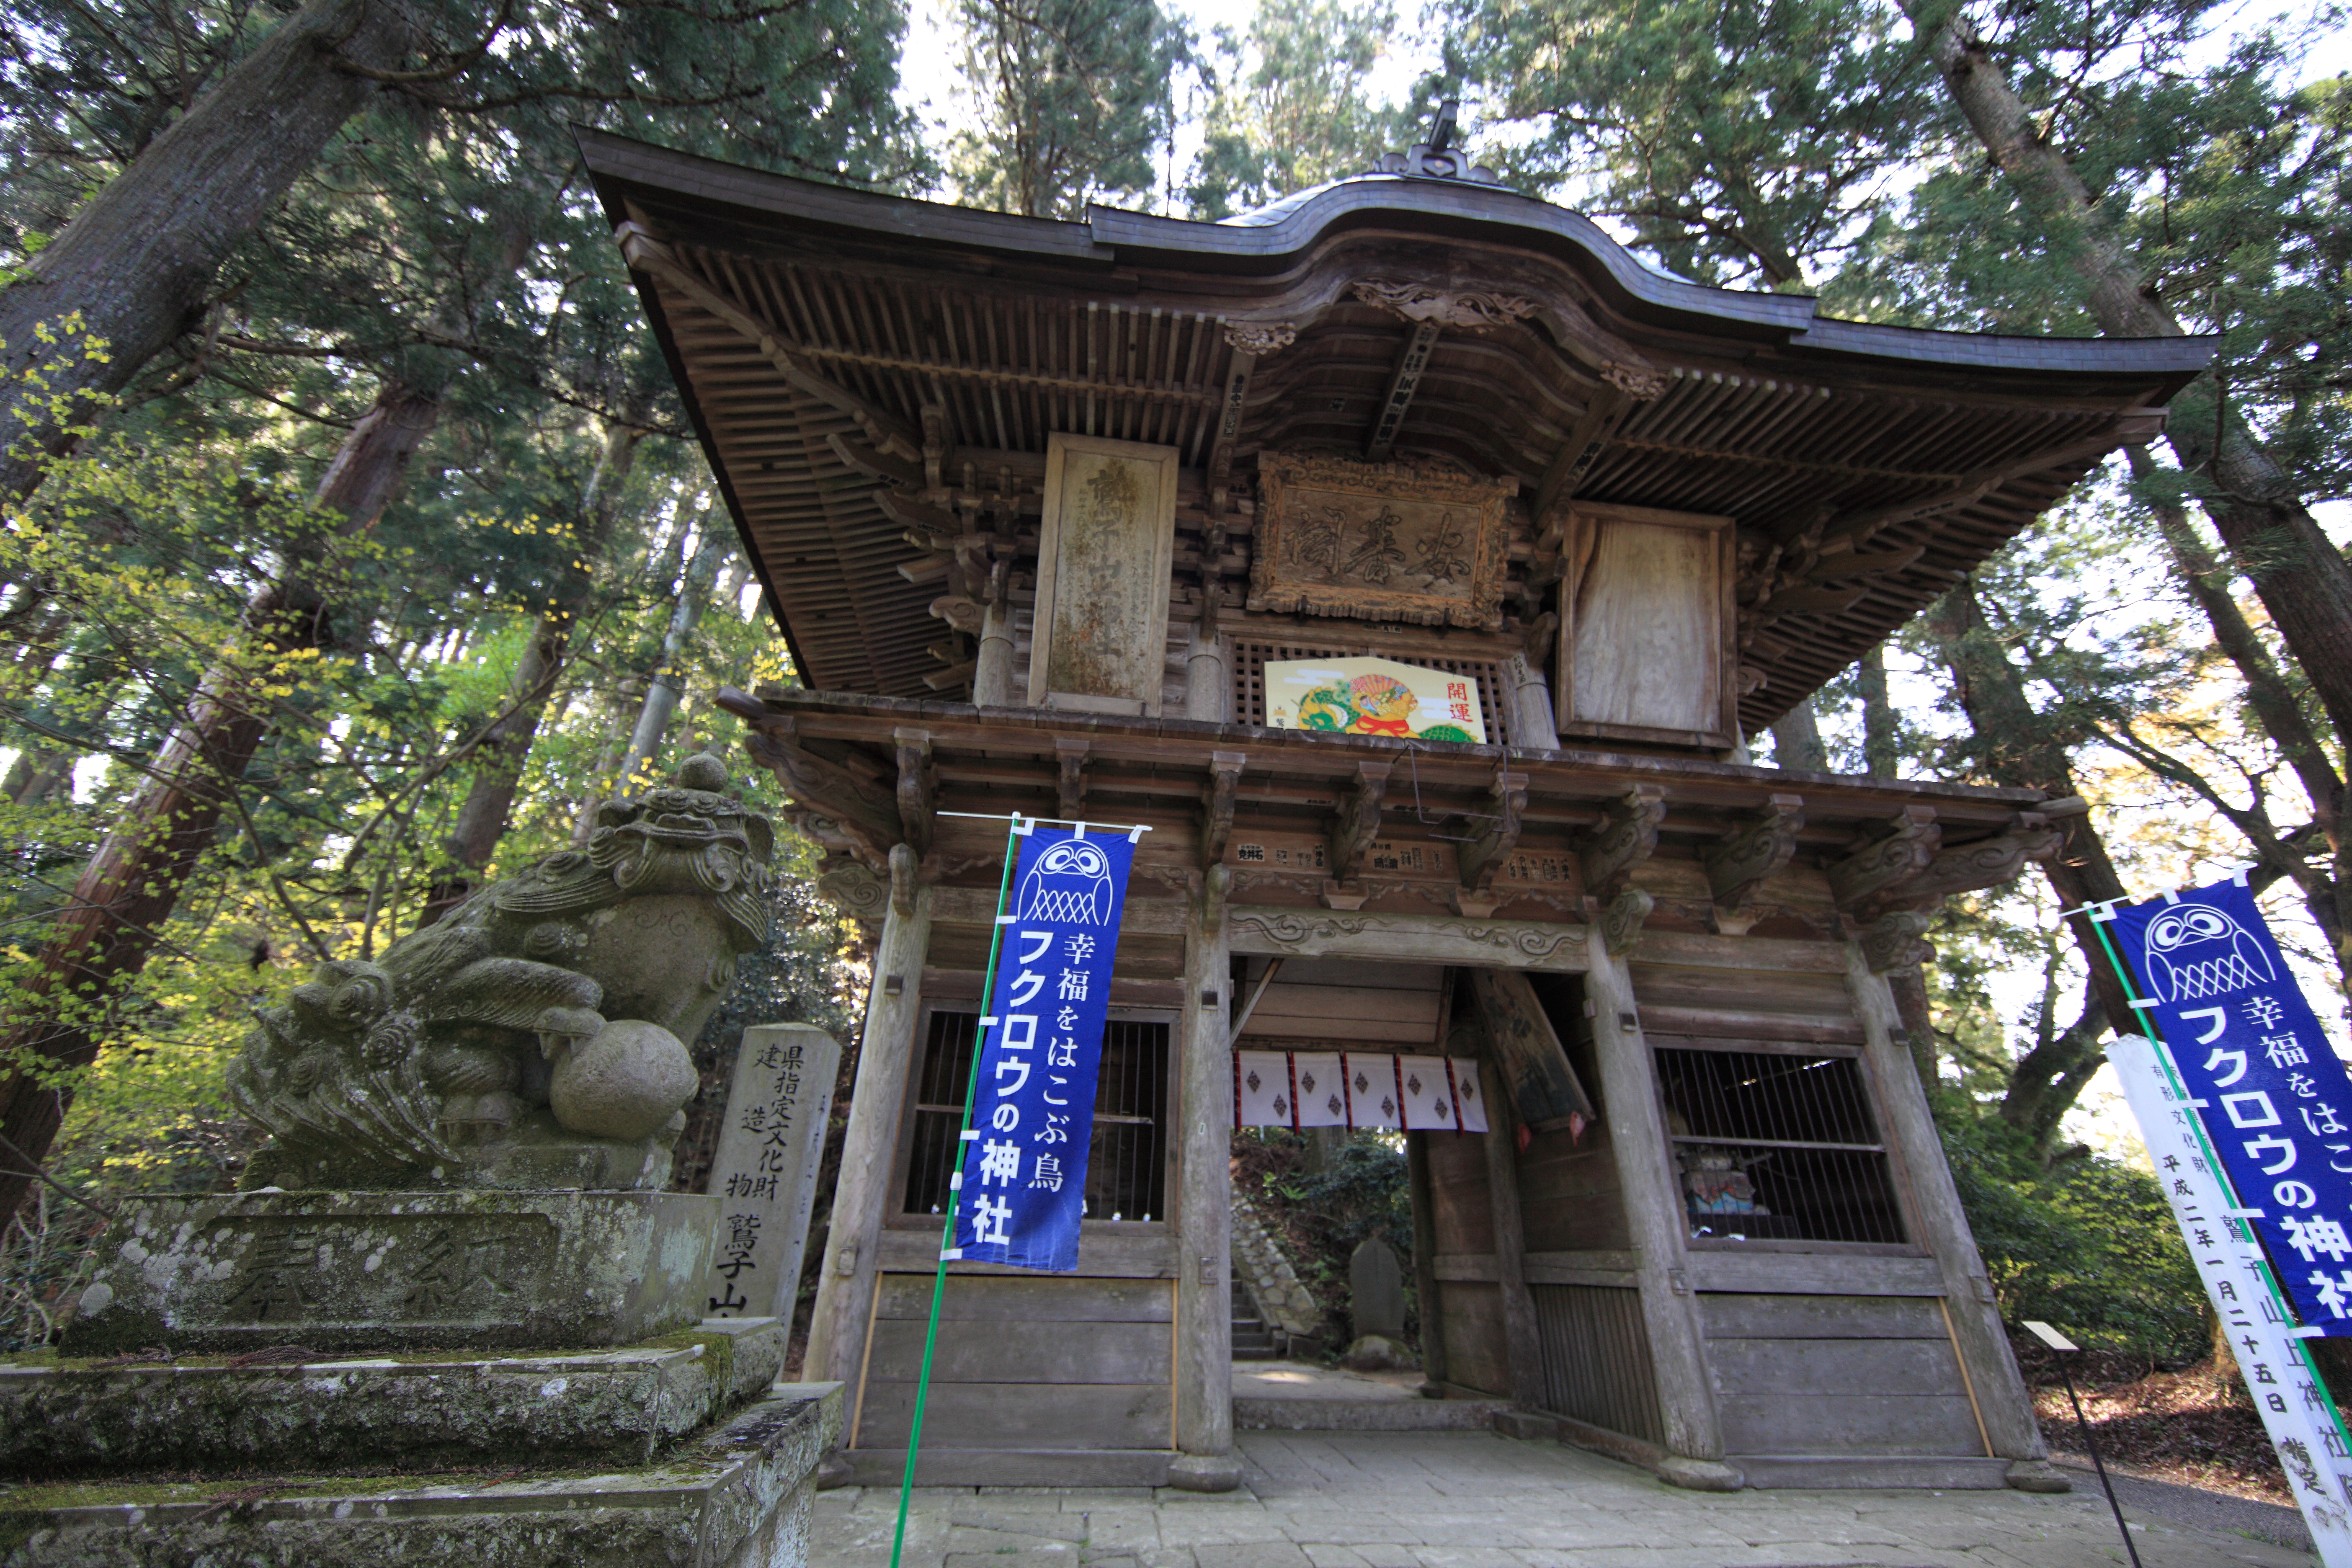
building, travel, high, tourism, gate, place of worship, temple, shrine, tochigi, 5d, hires, markii, hi, res, resolution, nasu, torinokosanshoujinja, twostoried, shinto shrine